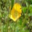
Label: poppy